List of Northern Kentucky Norse men's basketball head coaches

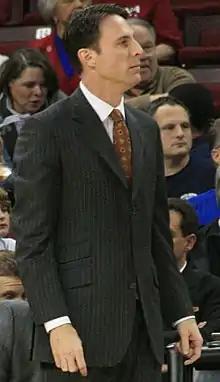
Darrin Horn, the current head coach of the Northern Kentucky Norse.

The following is a list of Northern Kentucky Norse men's basketball head coaches. There have been six head coaches of the Norse in their 52-season history.